Question: Please indicate a possible affordance area of the sit_on_chair that can be used for sitting
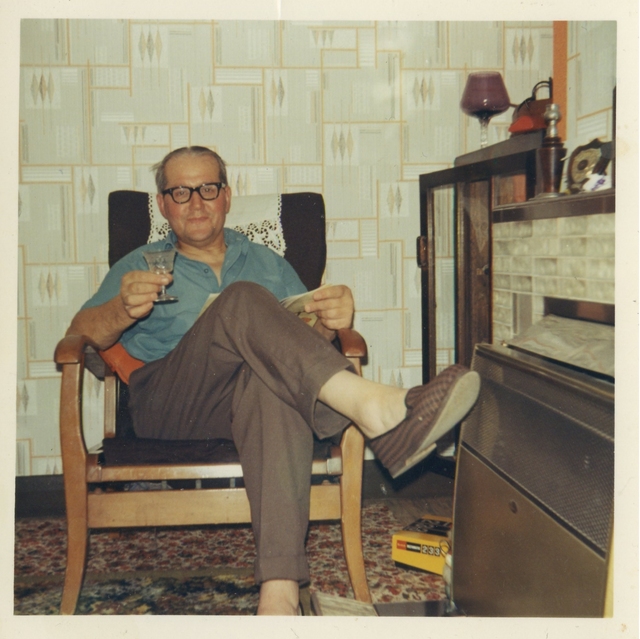
Answer: [98.848, 397.554, 337.172, 461.037]